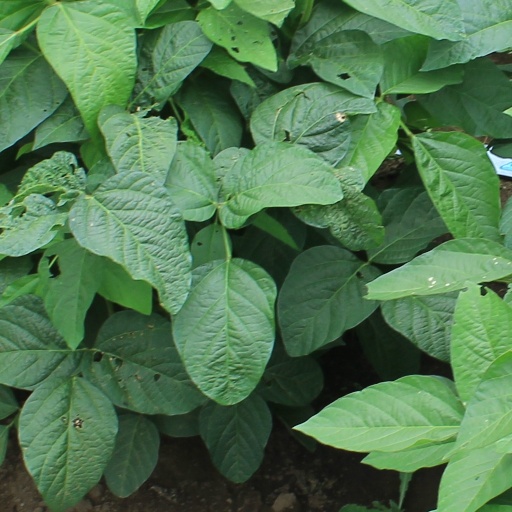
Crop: soybean